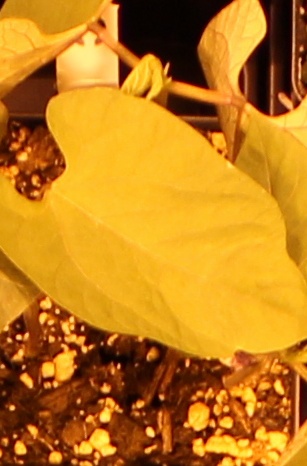
Label: Blackbean